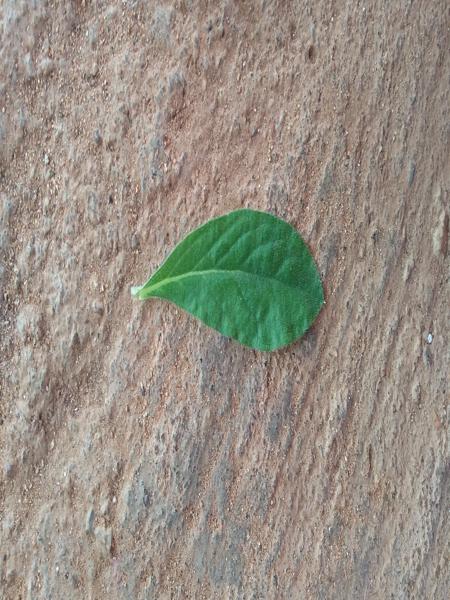
Plant: Globe Amarnath